Nedyalko Yordanov

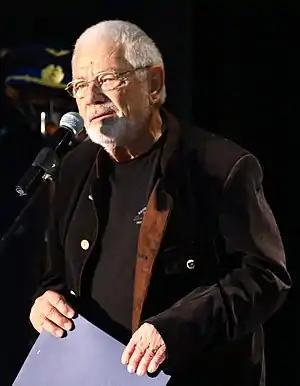

Nedyalko Yordanov (born 18 January 1940) is a Bulgarian poet, playwright, and publicist. He graduated from high school in his hometown Burgas on the Black Sea coast. In 1962 he graduated with a degree in Bulgarian philology from the St. Clement of Ohrid Sofia University. Between 1962 and 1963 he worked as a teacher in Malko Tarnovo.